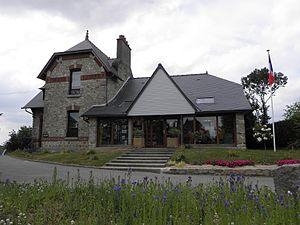
Mairie de Chevaigné (35).
Chevaigné est une commune française située dans le département d'Ille-et-Vilaine en région Bretagne, peuplée de 2 265 habitants.